Dean Martin

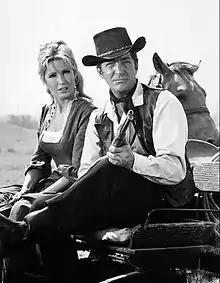
Martin with Laura Devon in "Rawhide" (1964)

As Martin's solo career grew, he and Frank Sinatra became friends. In the late 1950s and early 1960s, Martin and Sinatra, along with friends Joey Bishop, Peter Lawford, and Sammy Davis Jr., formed the Rat Pack, so-called after an earlier group of social friends, the Holmby Hills Rat Pack centered on Humphrey Bogart and Lauren Bacall, of which Sinatra had been a member (The Martin-Sinatra-Davis-Lawford-Bishop group referred to themselves as "The Summit" or "The Clan" and never as "The Rat Pack", although this has remained their identity in popular imagination). The men made films together, formed part of the Hollywood social scene, and were politically influential (through Lawford's marriage to Patricia Kennedy, sister of President John F. Kennedy).